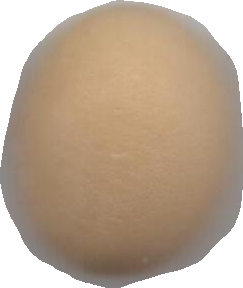
Variety: Grobogan